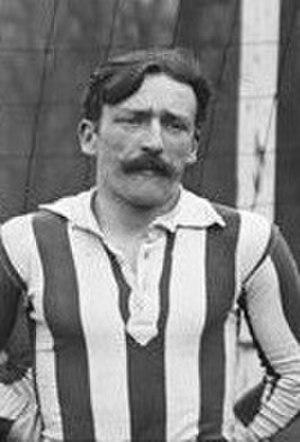
René Fenouillère, le 20 décembre 1908, avec le Red Star Amical Club.
René Victor Fenouillère, parfois orthographié Fenouillière, est un footballeur international français.